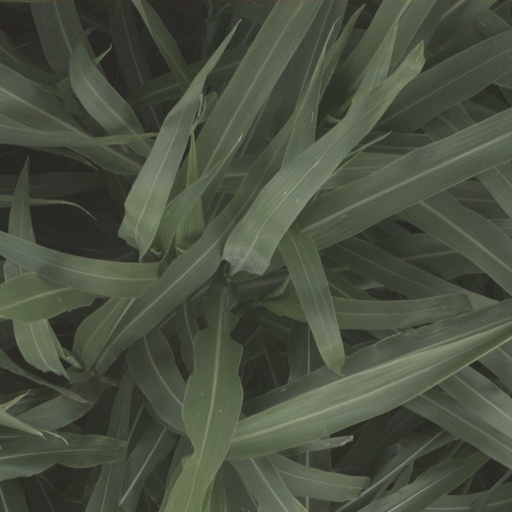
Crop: sorghum